Louis Jacques Bégin

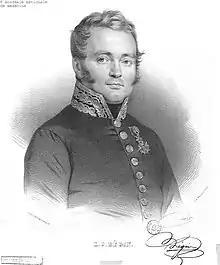

He began his medical studies in the military hospital at Metz, subsequently serving as an assistant surgeon in the Napoleonic Wars (Russian and German campaigns). From 1815 he was associated with the civil hospital in Strasbourg, followed by an appointment at Val de Grace. In 1823 he obtained his doctorate at the University of Strasbourg, where in 1832 he became a lecturer in anatomy, physiology and surgery. Among his students at Strasbourg was obstetrician François Joseph Herrgott (1814–1907). From 1835 he worked in Paris.